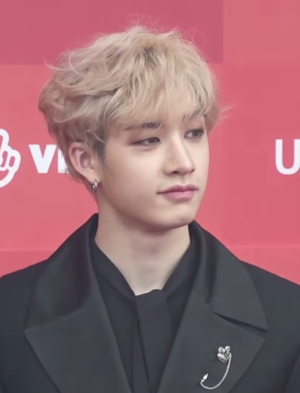
3Racha est un boys band de hip-hop sud-coréen, originaire de Séoul, affilié à JYP Entertainment et qui a été formé fin 2016. Le groupe est composé de trois membres se prénommant CB97, SpearB et J.One. Ils sont tous membres du boys band sud-coréen Stray Kids, agissant en tant que principale équipe de composition. Le trio est reconnu pour avoir écrit et produit la majorité de la discographie de Stray Kids.
Christopher Bang, plus connu sous son nom de scène Bang Chan, né le 3 octobre 1997 à Sydney, en Australie, est un chanteur, rappeur, danseur, auteur-compositeur-interprète et producteur de musique australo-coréen pour le boys band sud-coréen Stray Kids, originaire de Séoul en Corée du Sud, dont il est le leader. Il fait partie de l'agence sud-coréenne JYP Entertainment et a fait ses débuts comme membre de Stray Kids le 25 mars 2018. Il est également membre du trio hip-hop de pré-débuts et de composition responsable de l'écriture des chansons de Stray Kids, 3Racha. Dans ce groupe il travaille sous le nom de CB97, avec Han et Changbin, tous les deux membres du groupe Stray Kids.
Stray Kids, souvent abrégé officiellement en SKZ ou anciennement en SK, est un boys band sud-coréen, originaire de Séoul en Corée du Sud. Il est formé en 2017 par JYP Entertainment lors de l'émission de téléréalité du nom de Stray Kids. Le groupe est composé de huit membres se prénommant Bang Chan, Lee Know, Changbin, Hyunjin, Han, Felix, Seungmin et I.N. Le groupe réalise un extended play de pré-débuts s'intitulant Mixtape et trois clips vidéo en janvier 2018. Le groupe débute officiellement le 25 mars 2018 avec la sortie du clip vidéo de District 9, pour leur premier extended play I Am Not. Le 28 octobre 2019, la JYP Entertainment annonce le départ de Woojin pour des raisons personnelles.